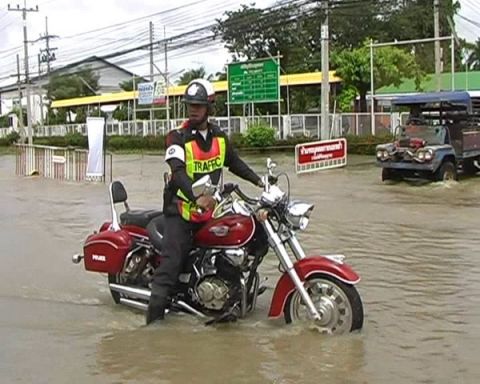
Road surface condition: standing_water